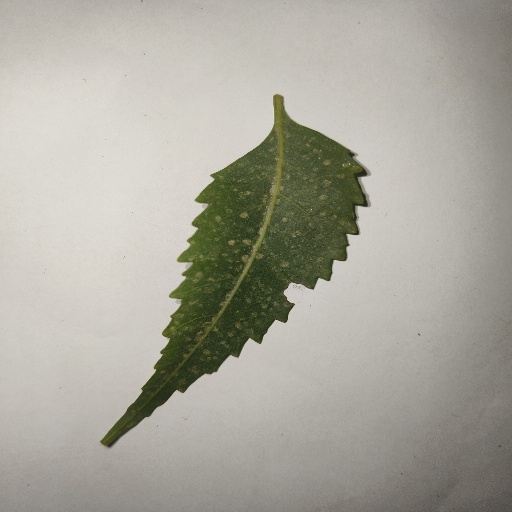
Species: Neem
Leaf condition: Powdery Mildew